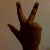
The image shows a hand gesture representing the number 3 in Indian Sign Language.